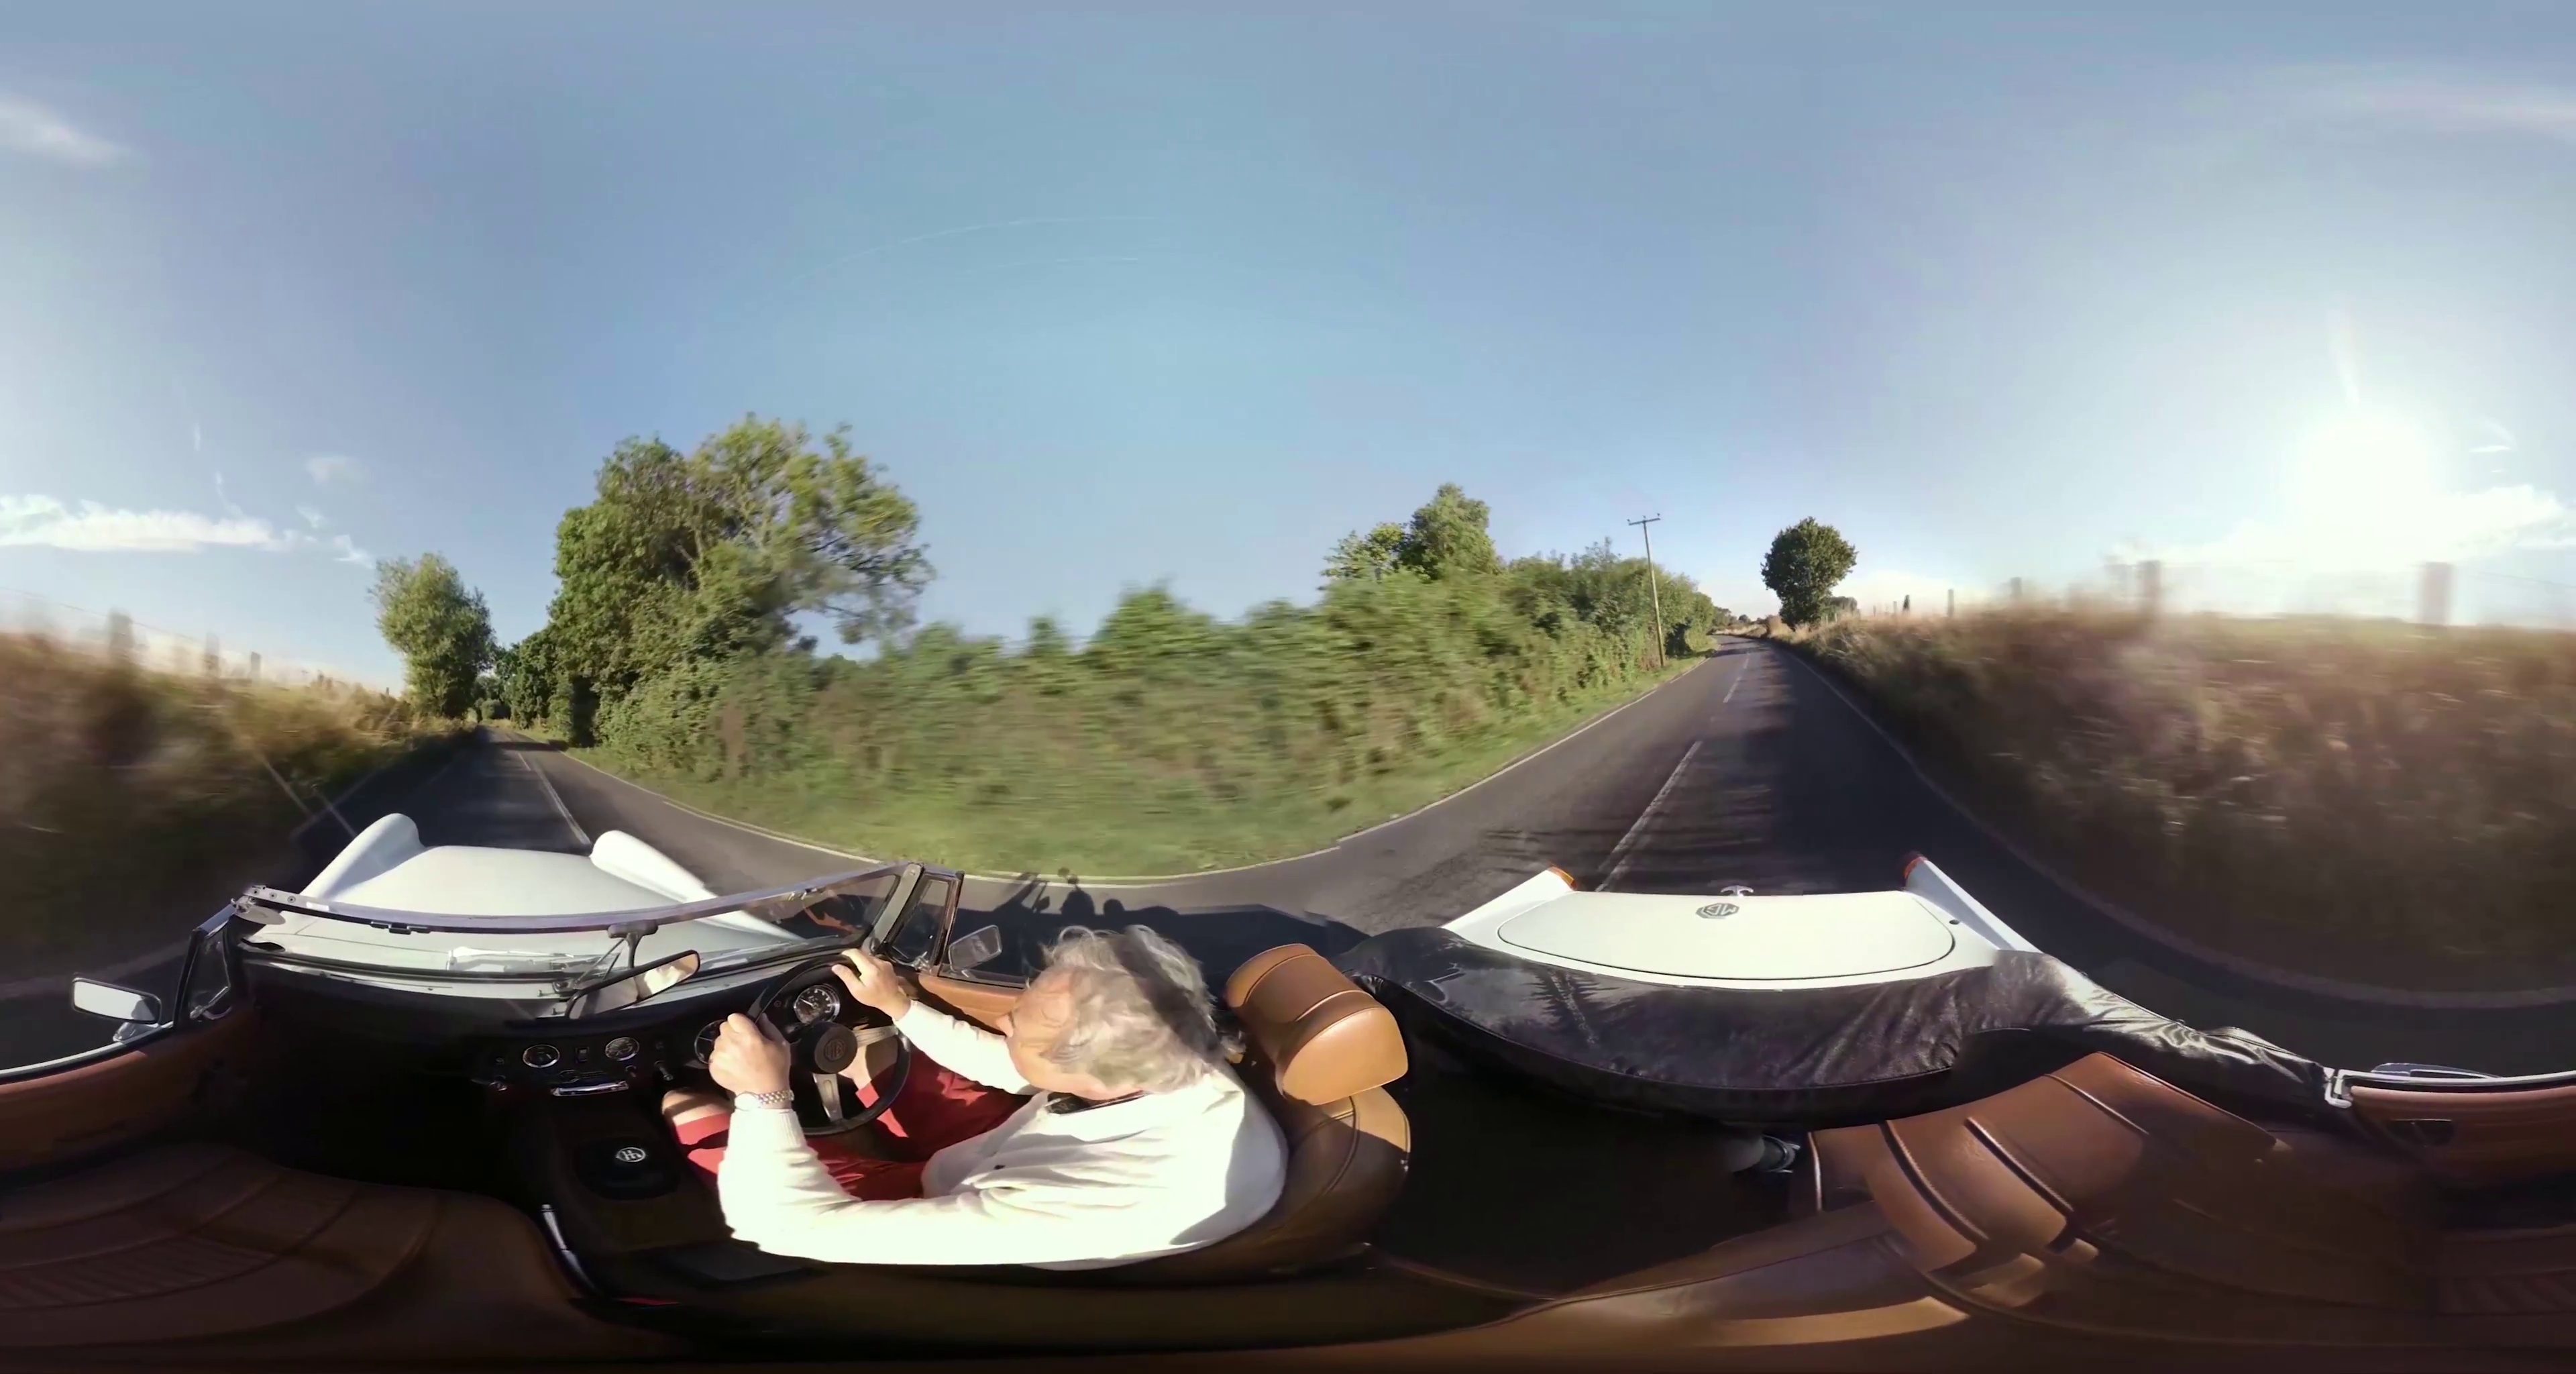
Referred object: the driver wearing a white shirt

Referred object: the tan leather headrest

Referred object: Look down at the driver's left hand on the steering wheel